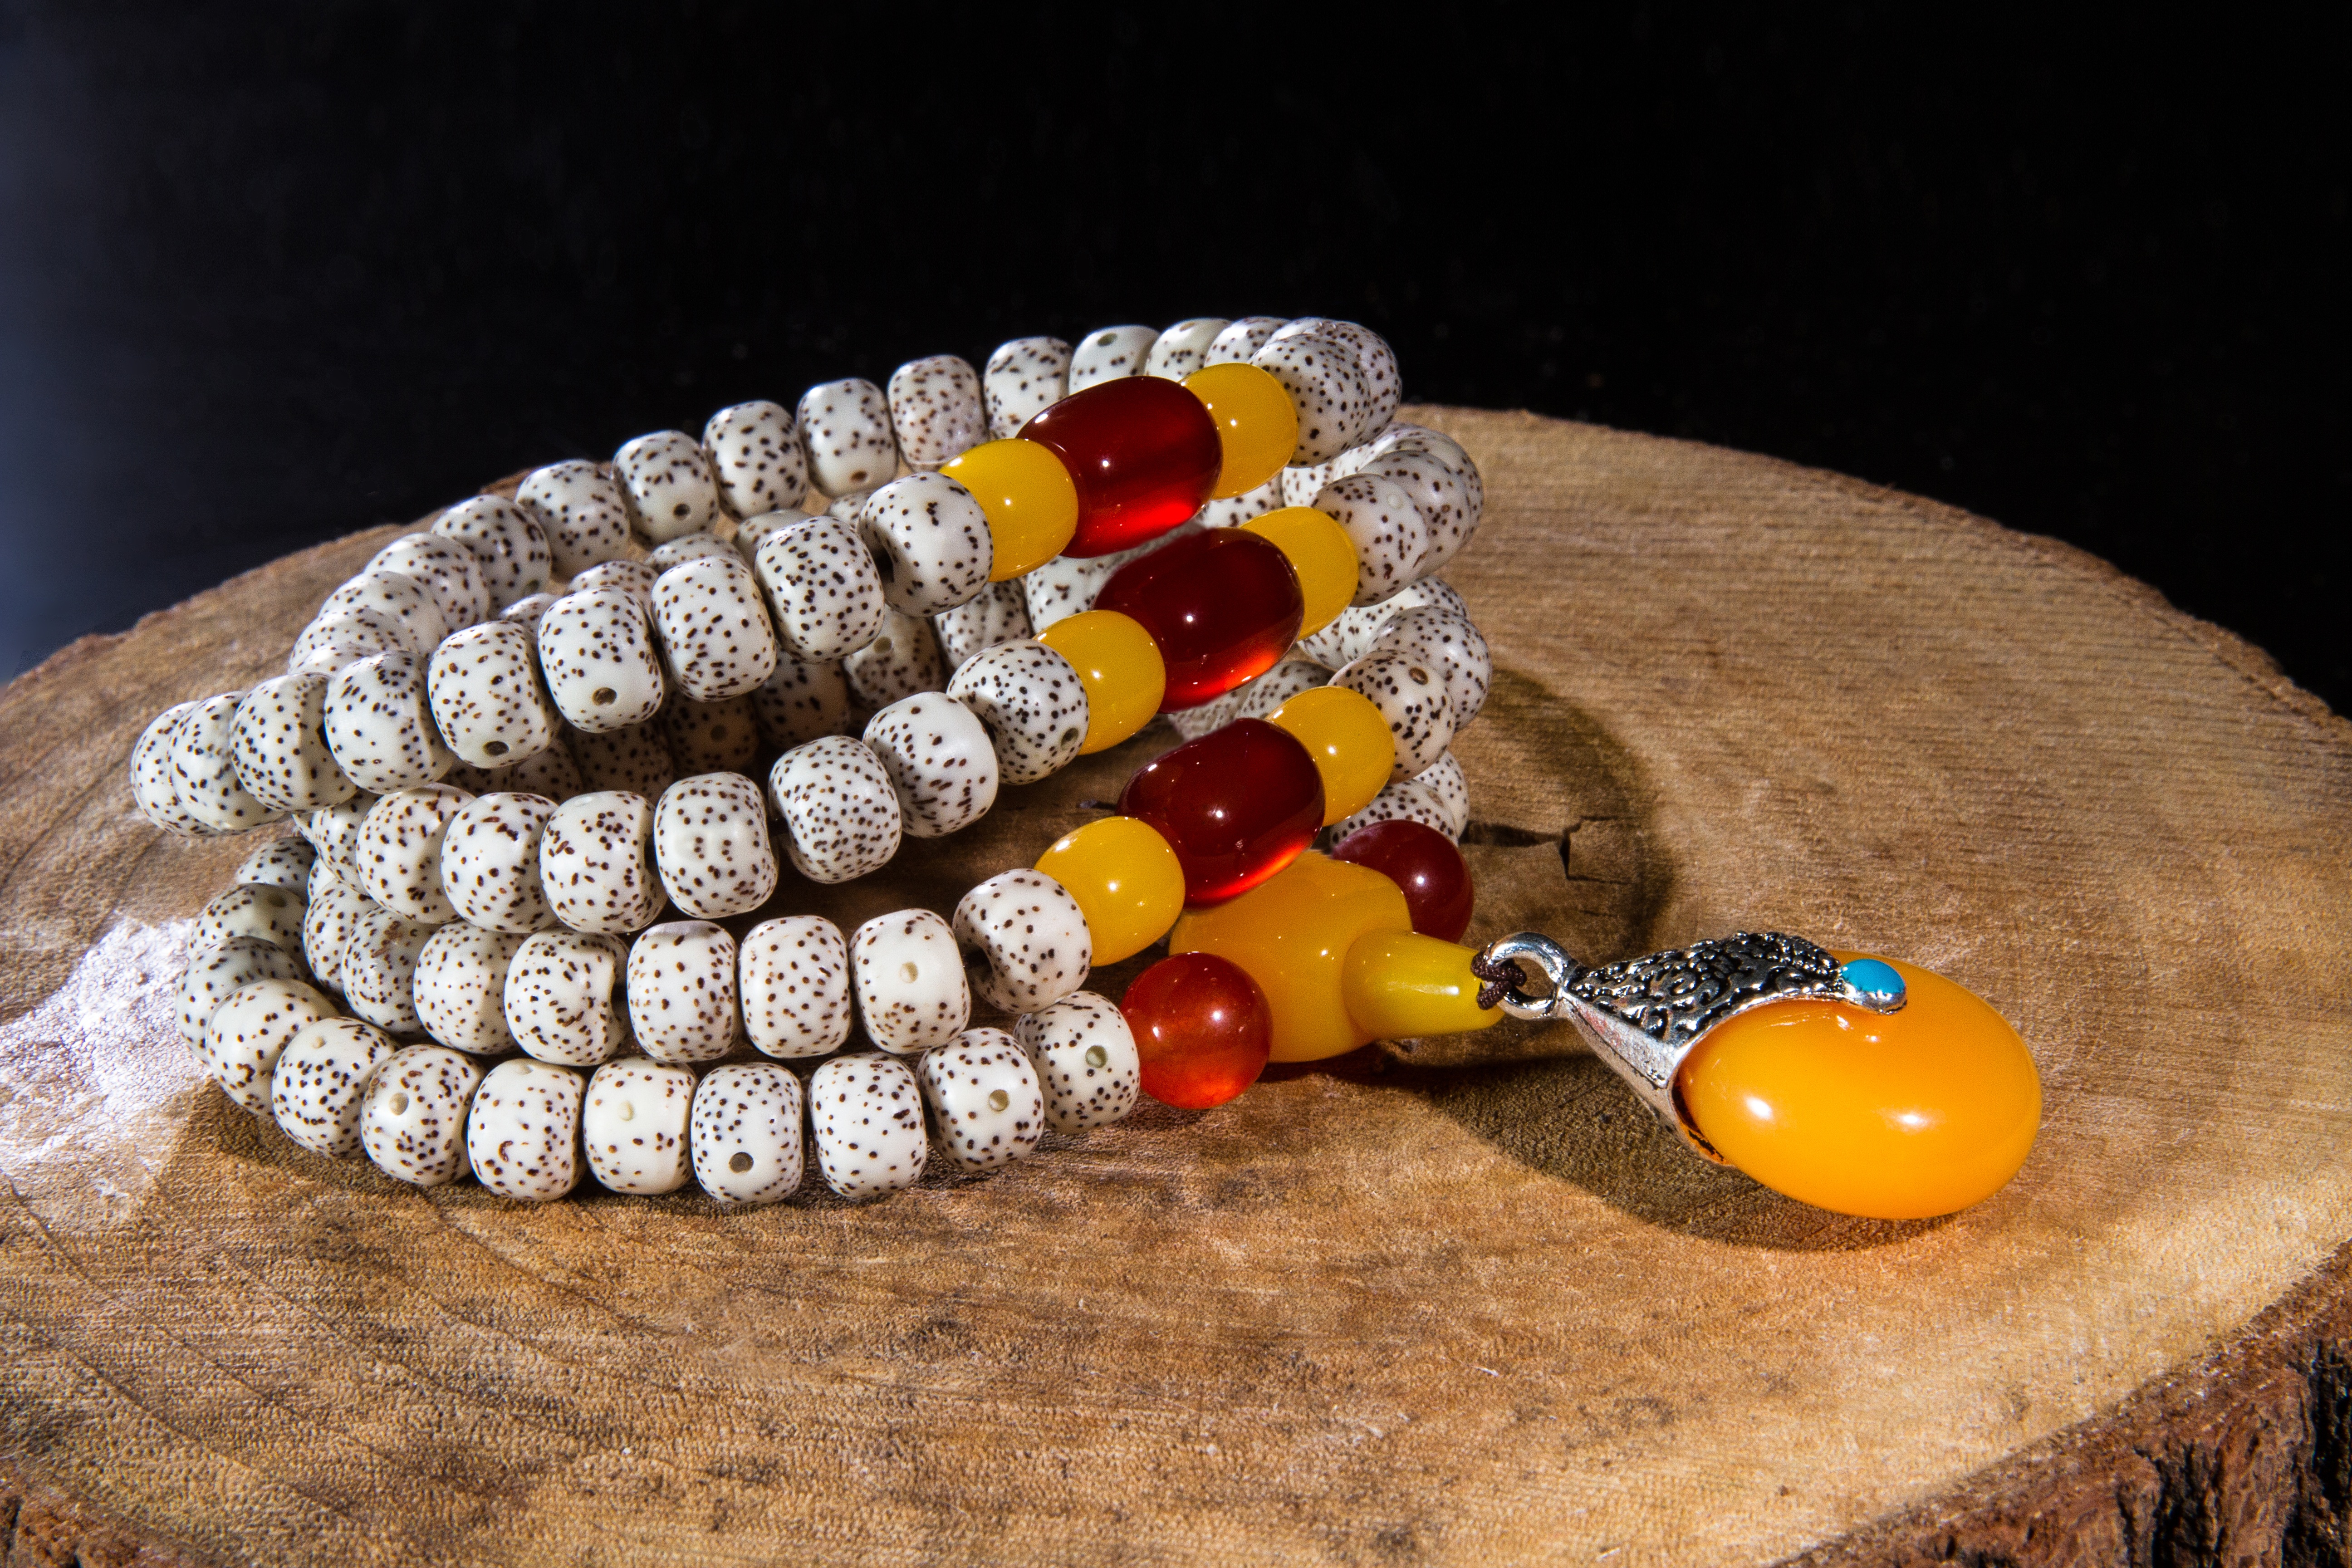
religion, yellow, bead, jewelry, necklace, nepal, bracelet, jewellery, art, pearl, gemstone, buddhist prayer beads, moon and stars bodhi, fashion accessory